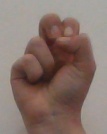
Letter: gaaf